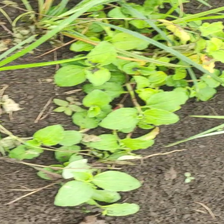
Weed species: Kena_(Commplina_benghalensio)